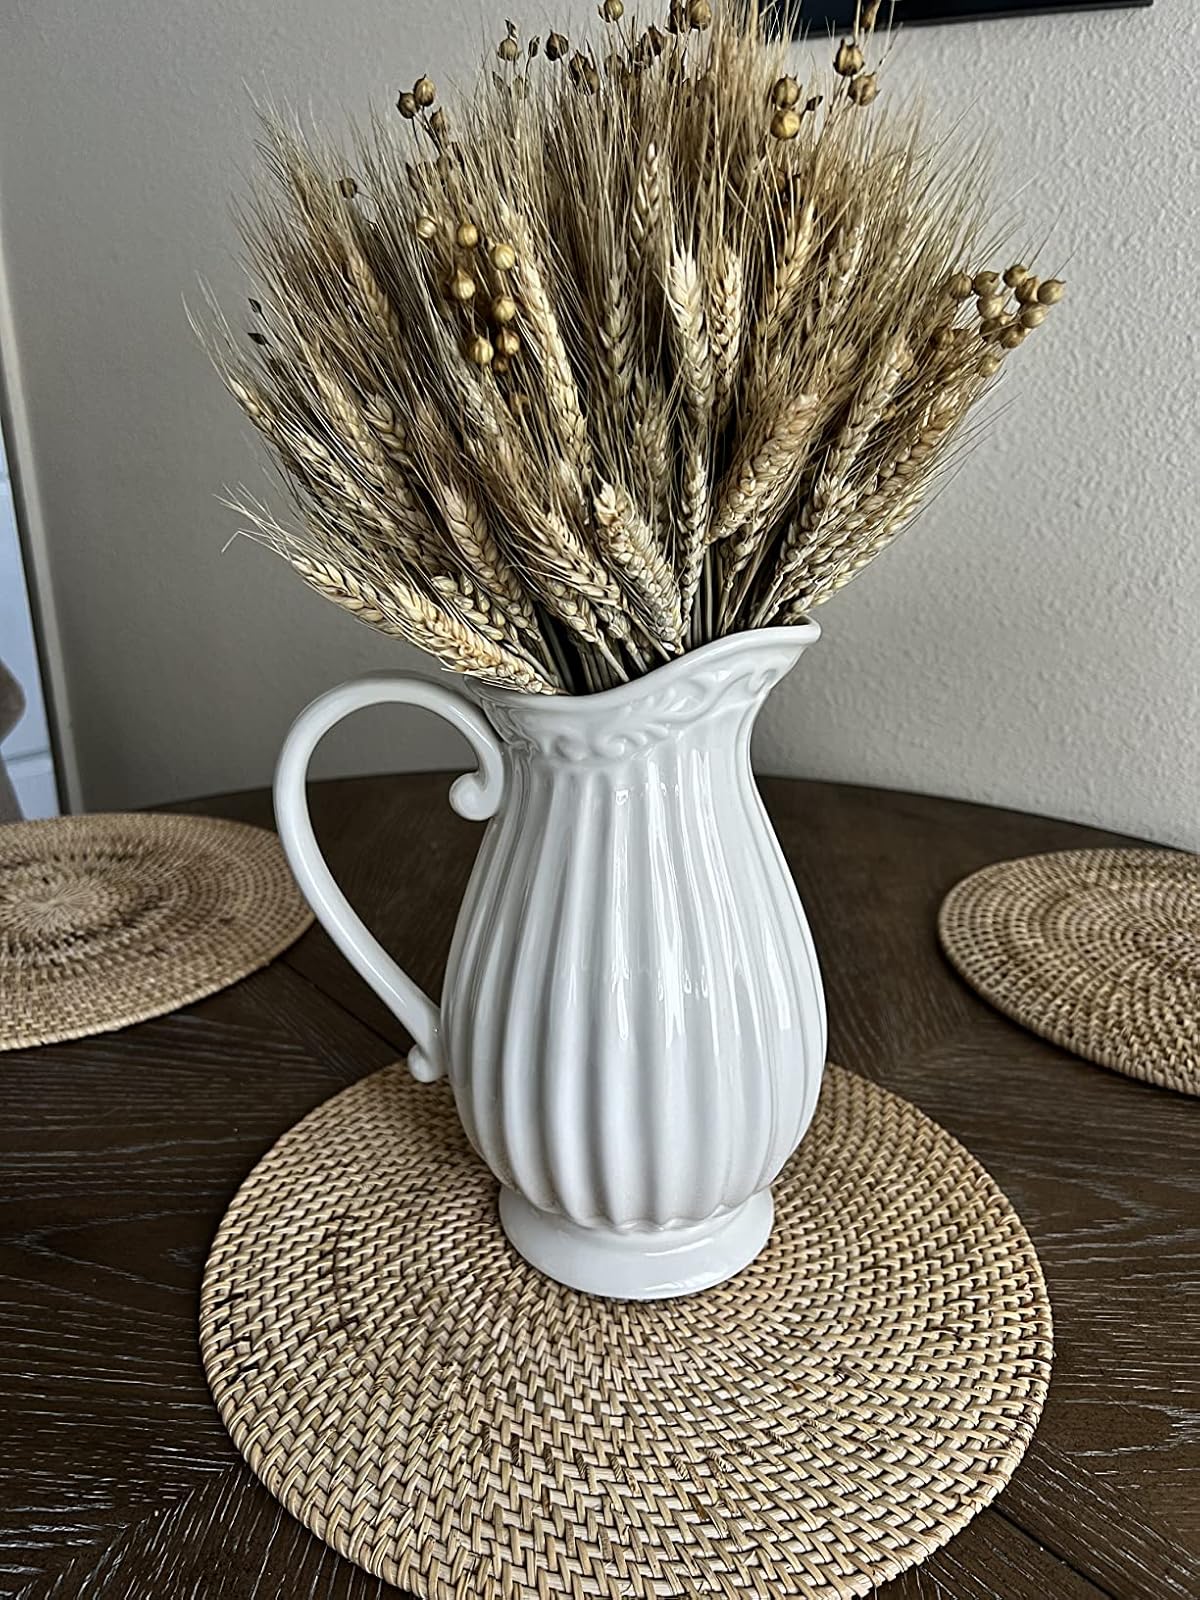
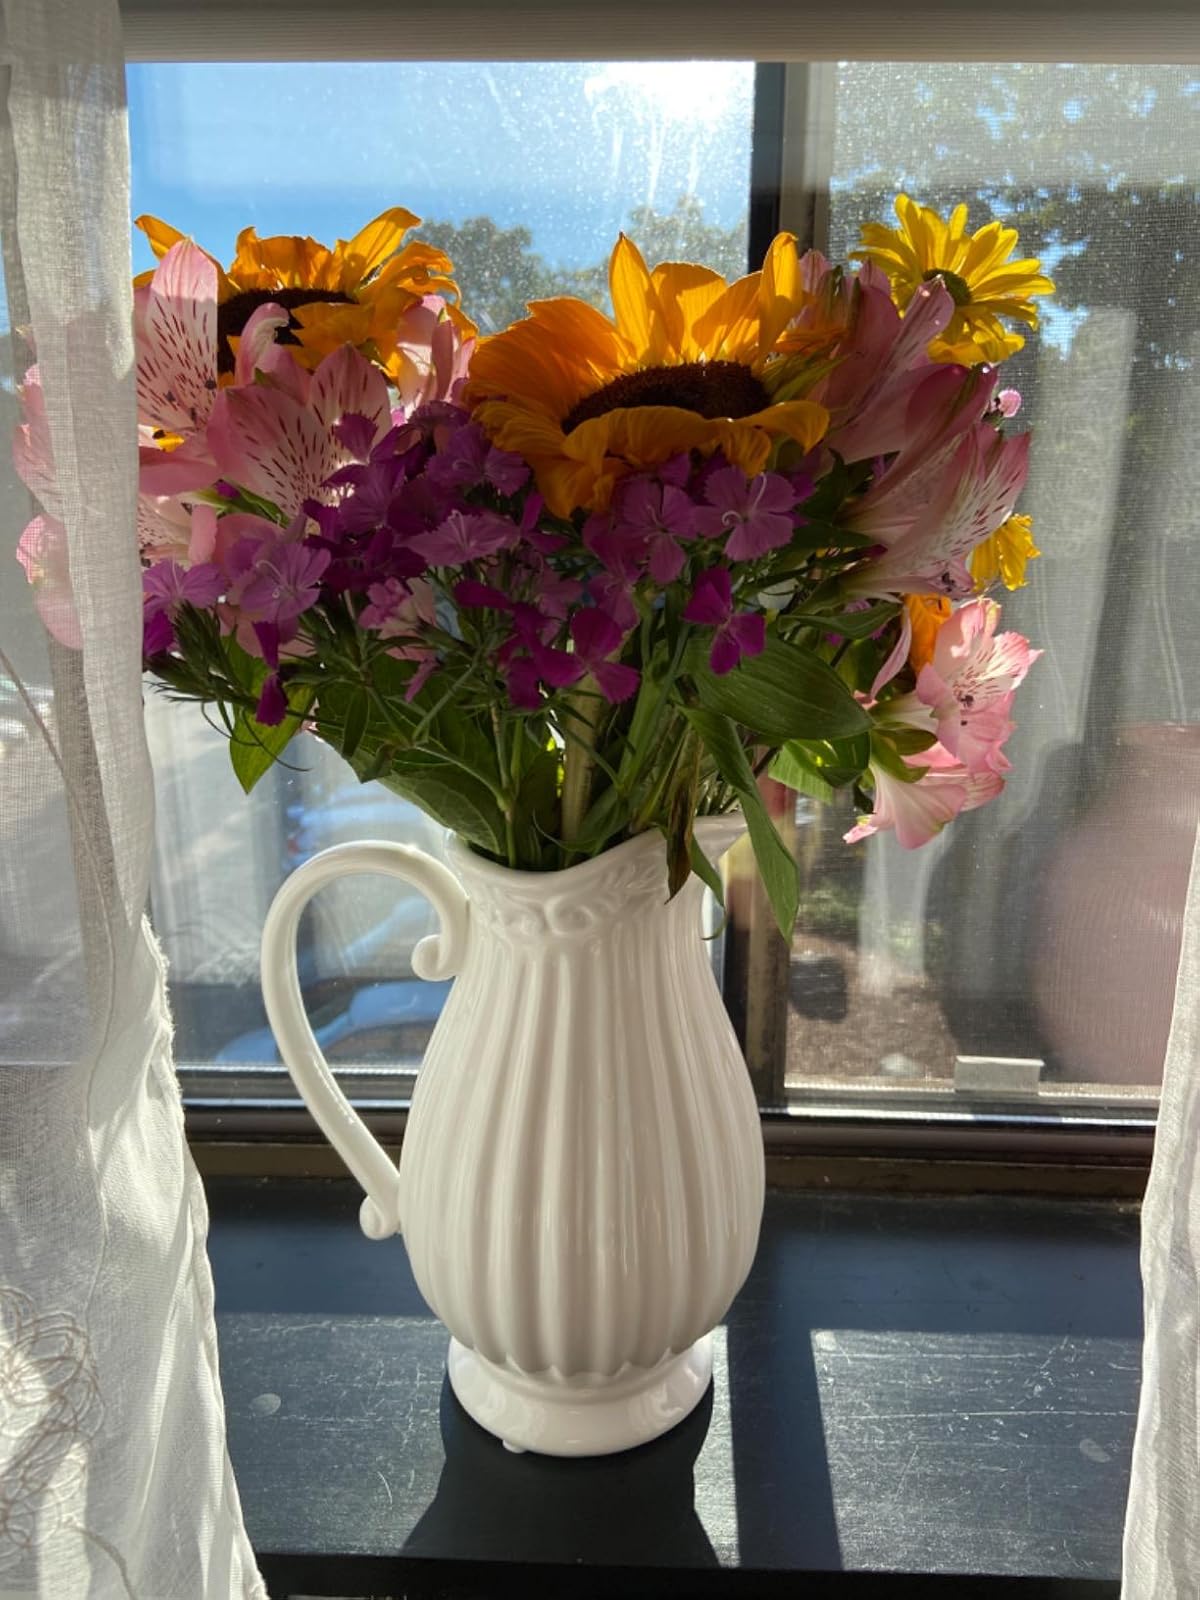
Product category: vase
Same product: yes